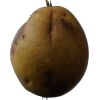
Label: Pear 3